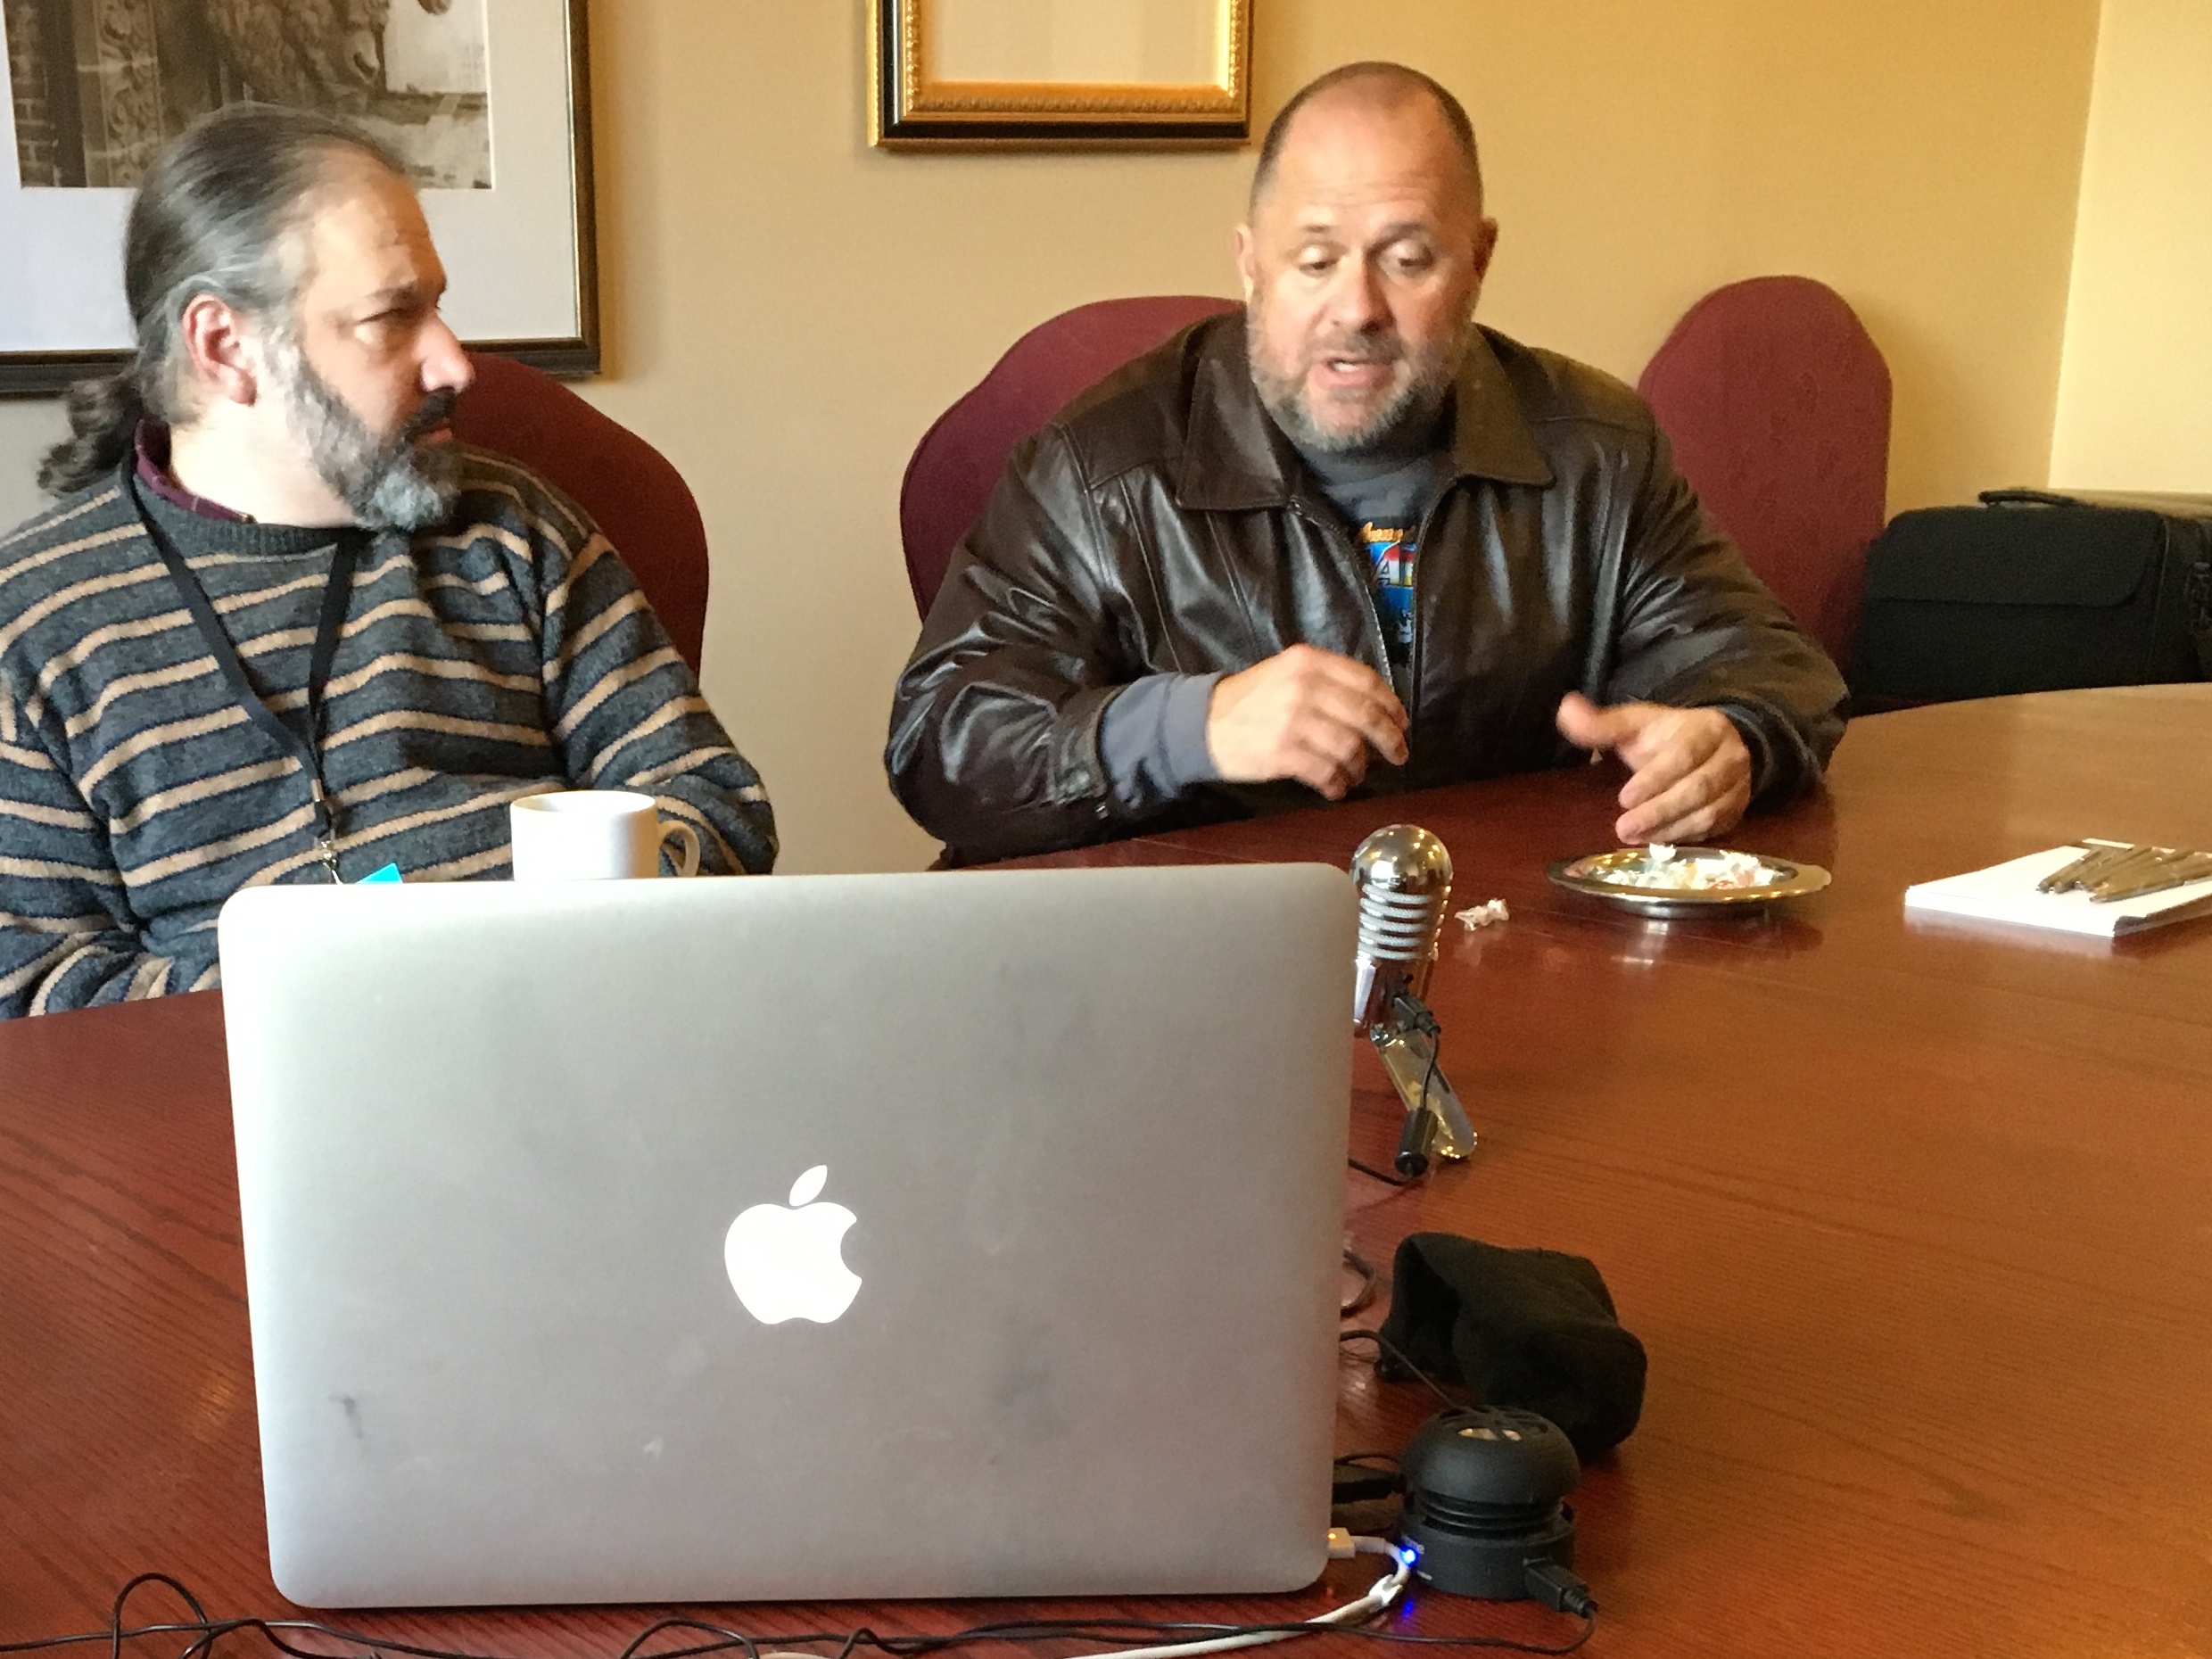
person, conversation, opened15